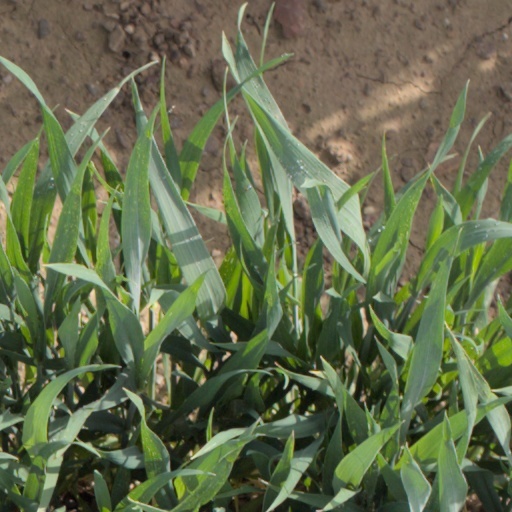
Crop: wheat